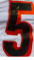
Number: 5